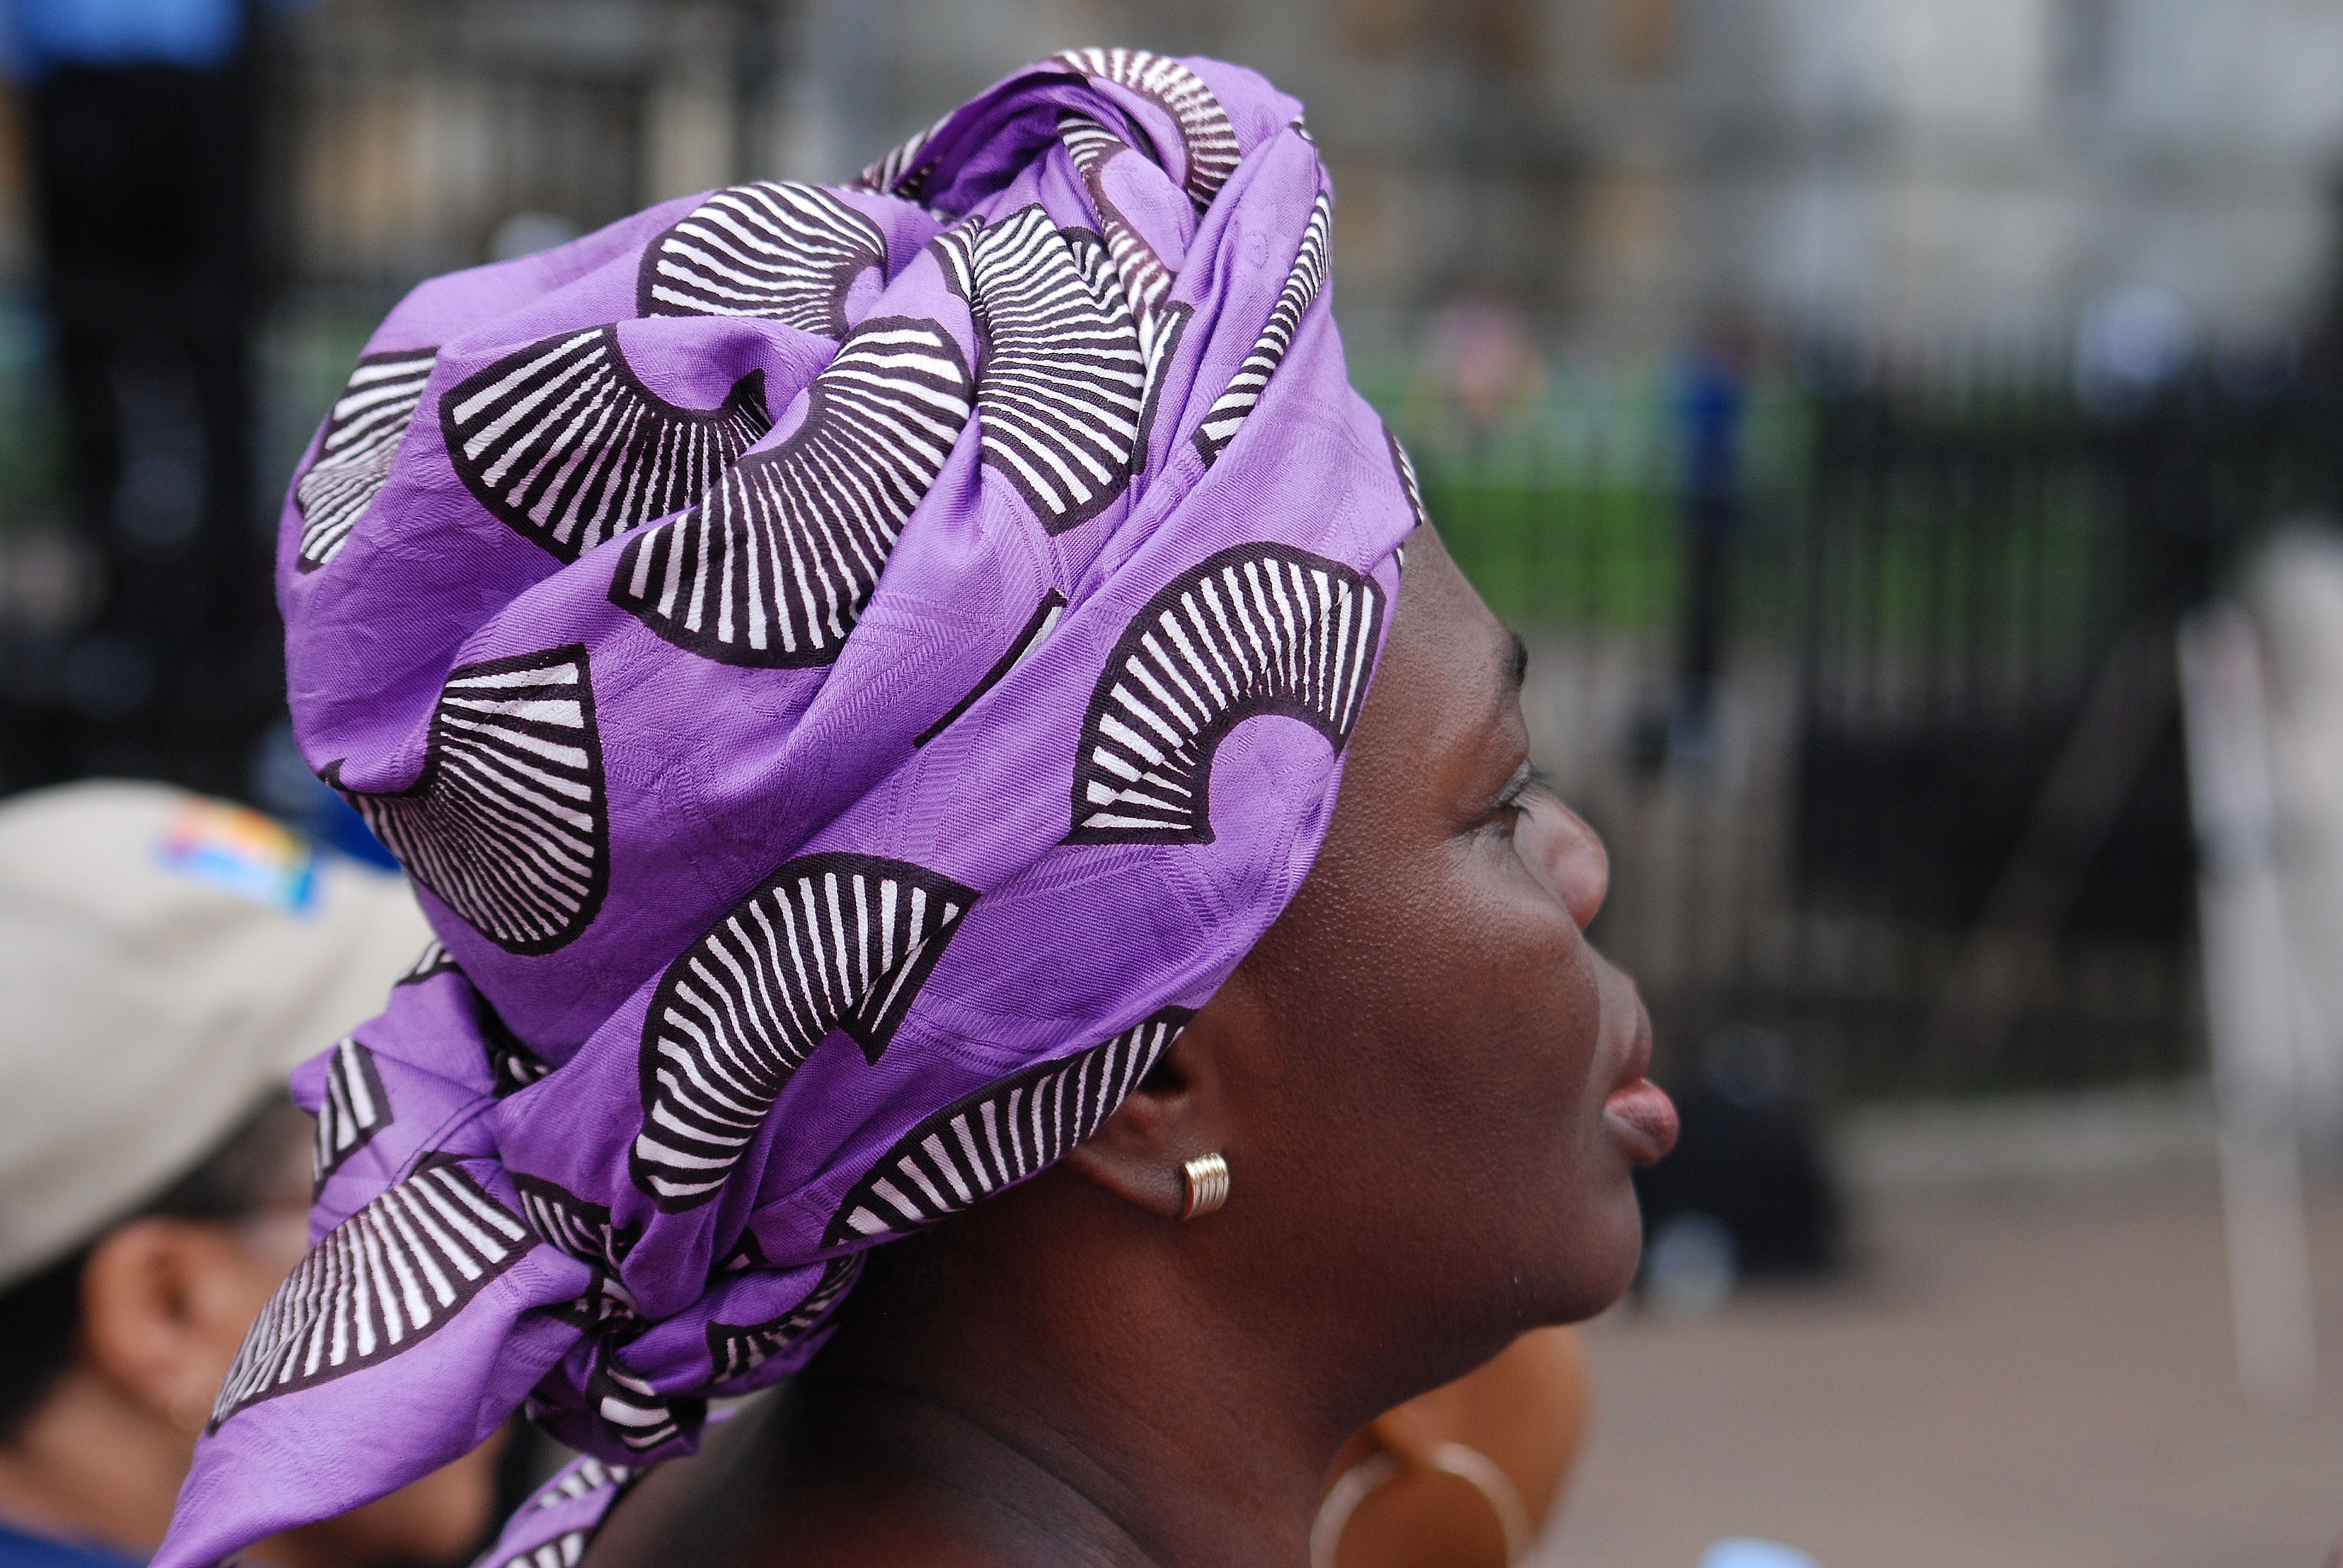
people, texture, carnival, print, color, clothing, scarf, festival, design, bright, head, patterned